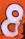
Number: 8